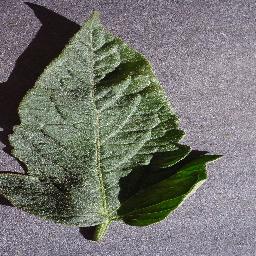
Label: Tomato___healthy